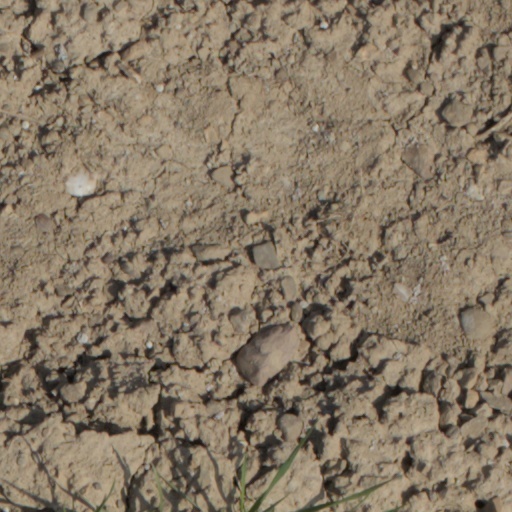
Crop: wheat